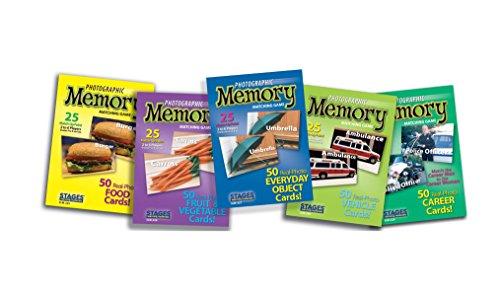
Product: Stages Learning Set of Picture Memory Card Real Photo Concentration Games Memory Game
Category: Toys & Games | Games & Accessories | Card Games
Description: New photographic twist on the original memory game makes a great gift for boys and girls.
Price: $24.99
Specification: ProductDimensions:10x5x1inches|ItemWeight:0.32ounces|ShippingWeight:12.2ounces(Viewshippingratesandpolicies)|DomesticShipping:ItemcanbeshippedwithinU.S.|InternationalShipping:ThisitemcanbeshippedtoselectcountriesoutsideoftheU.S.LearnMore|ASIN:B0749NYTLB|Itemmodelnumber:SLM978|Manufacturerrecommendedage:36months-20years